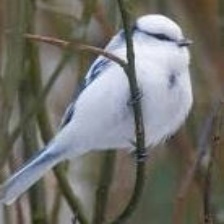
Species: AZURE TIT
Scientific name: CYANISTES CYANUS